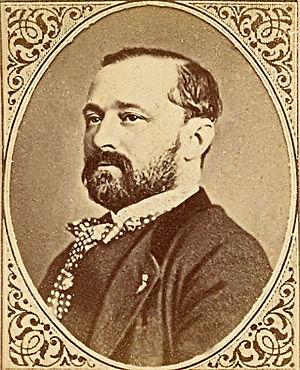
Contretype d'un cliché de Ponson du Terrail paru dans le journal ""Le Figaro"" au milieu du XIXe siècle"